Desecularization

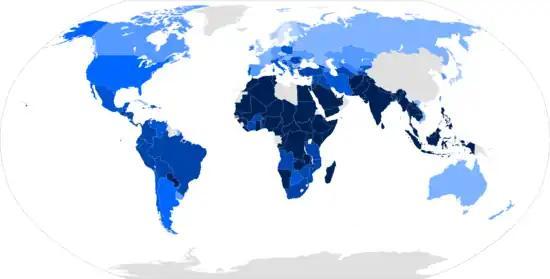
Importance of religion by country in a 2008-2009 poll by Gallup.

In sociology, desecularization (also spelled desecularisation) is a resurgence or growth of religion after a period of secularization. The theory of desecularization is a reaction to the theory known as the "secularization thesis," which posits a gradual decline in the importance of religion and in religious belief itself, as a universal feature of modern society. The term "desecularization" was coined by Peter L. Berger, a former proponent of the secularization thesis, in his 1999 book "The Desecularization of the World".